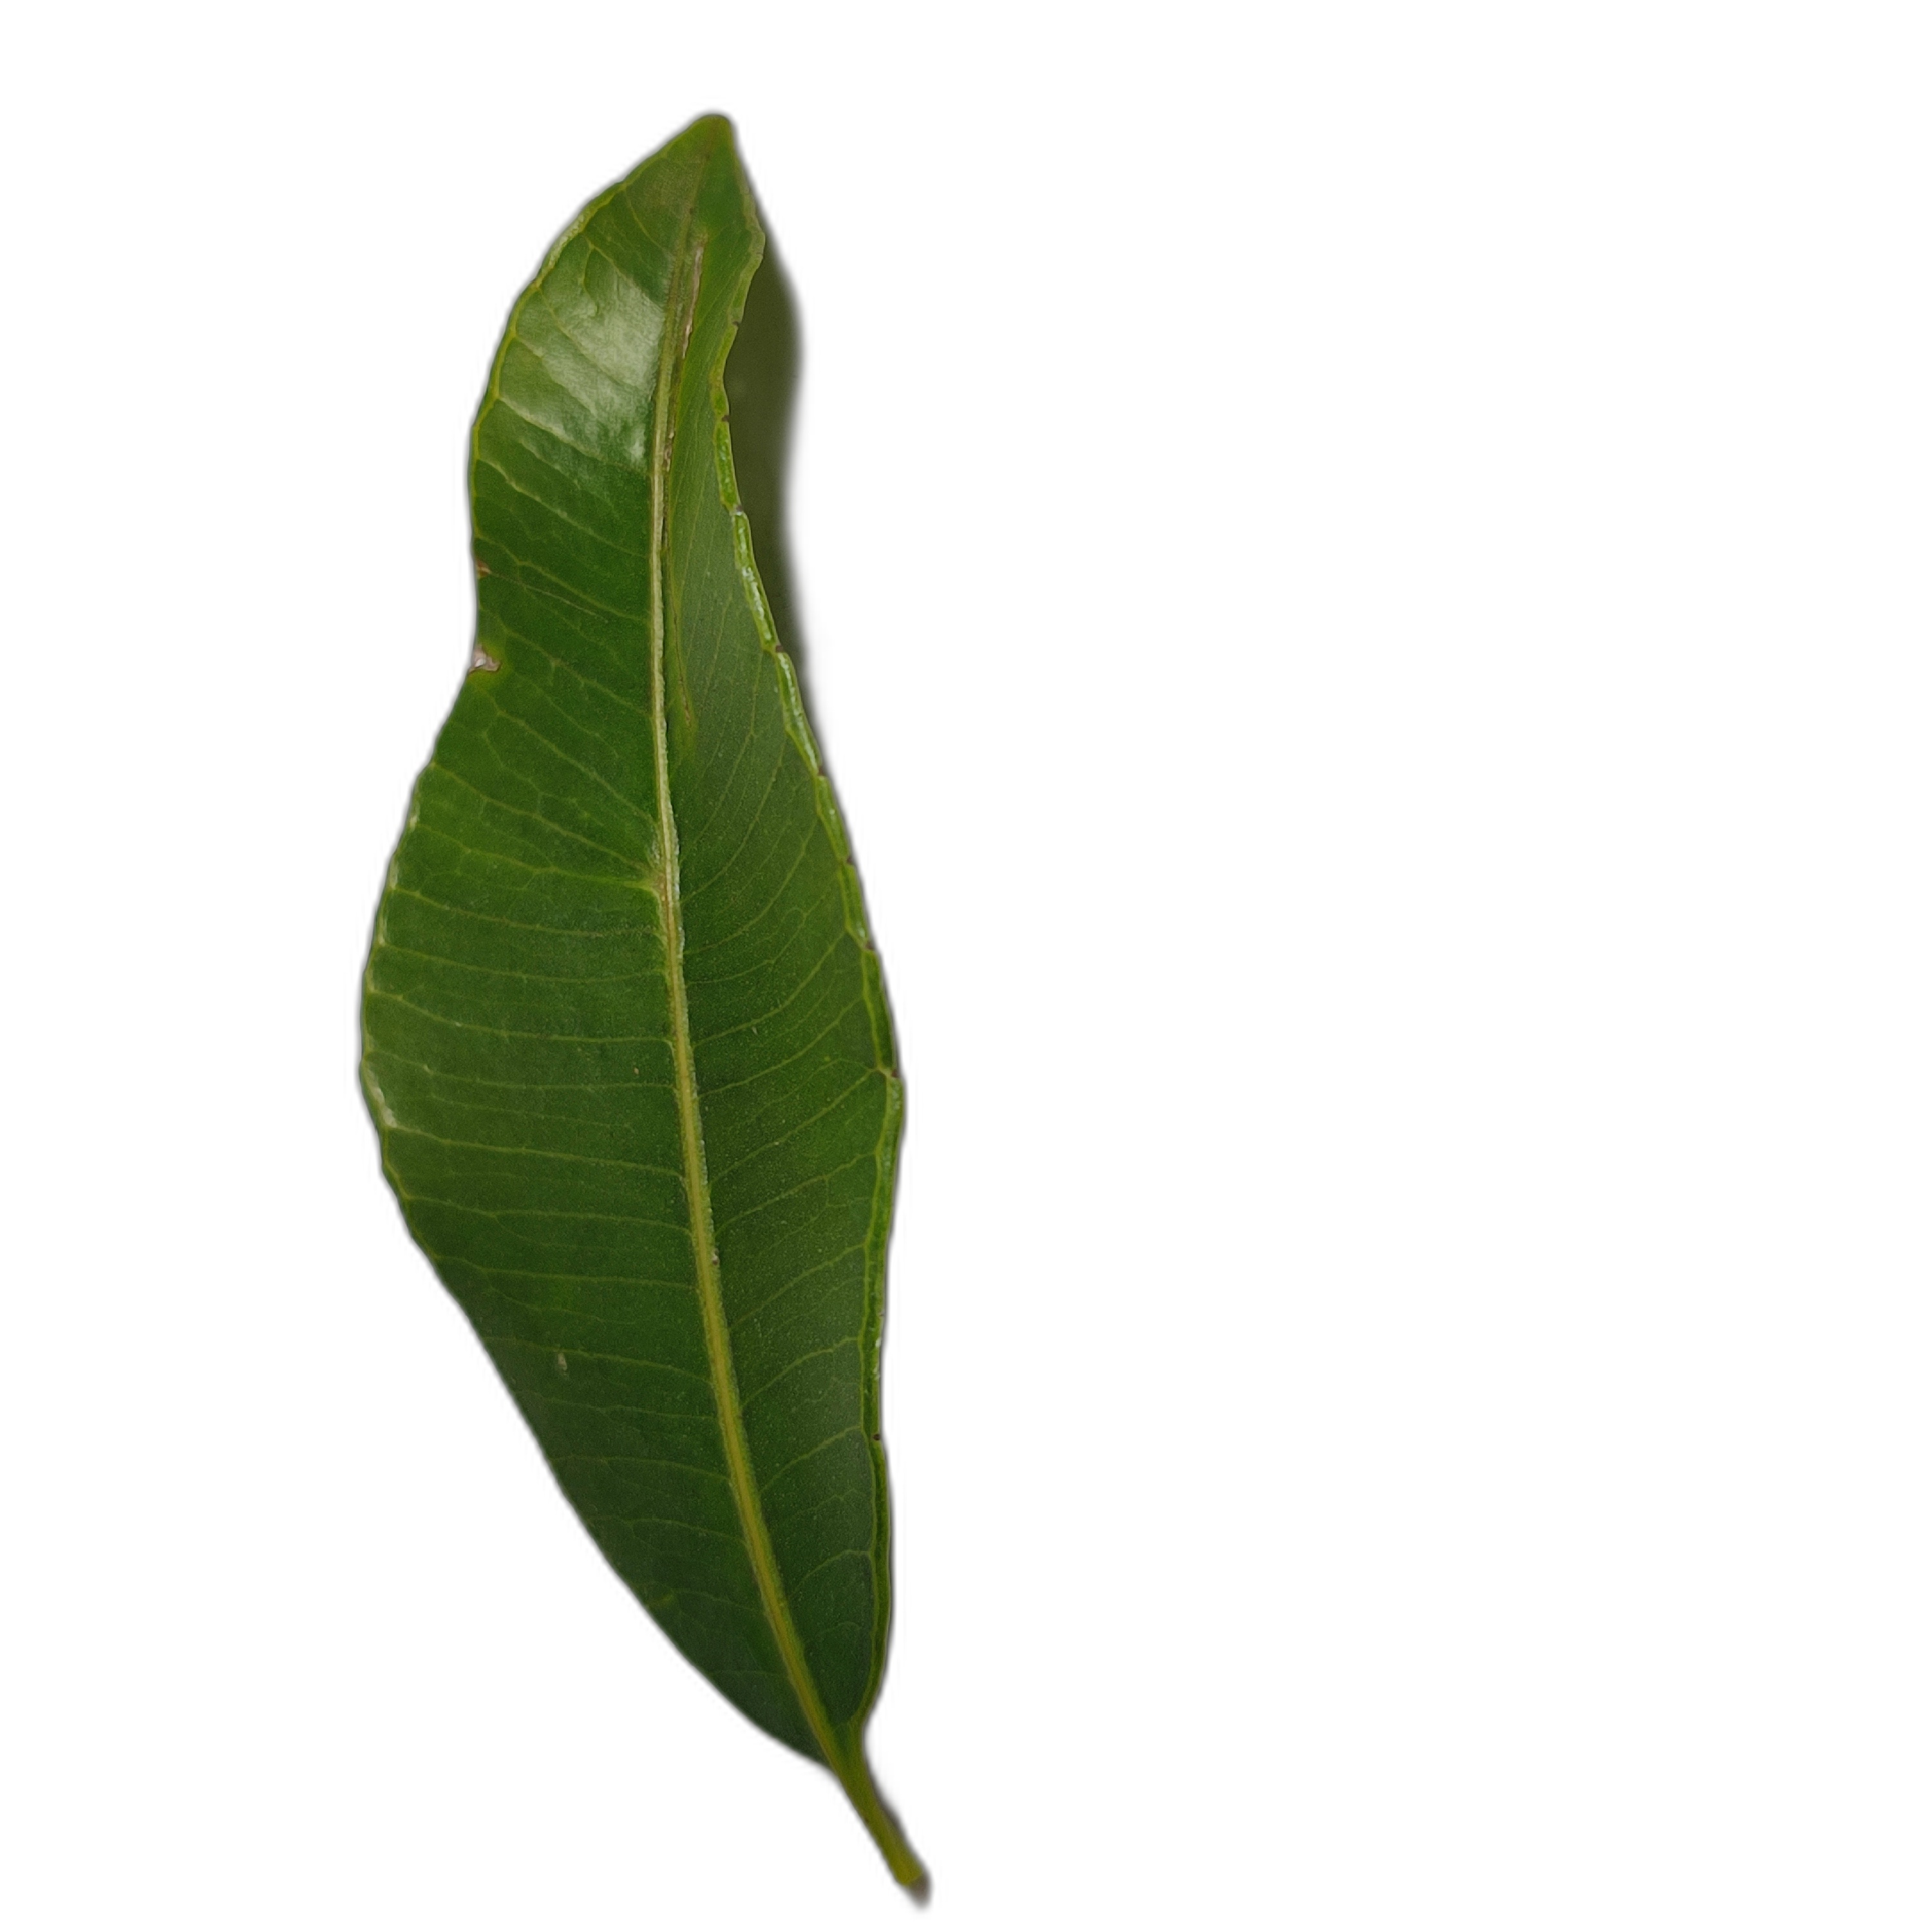
Label: healthy